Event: Nepal Earthquake
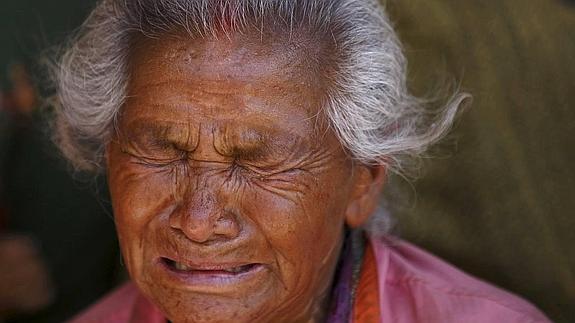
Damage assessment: no_damage